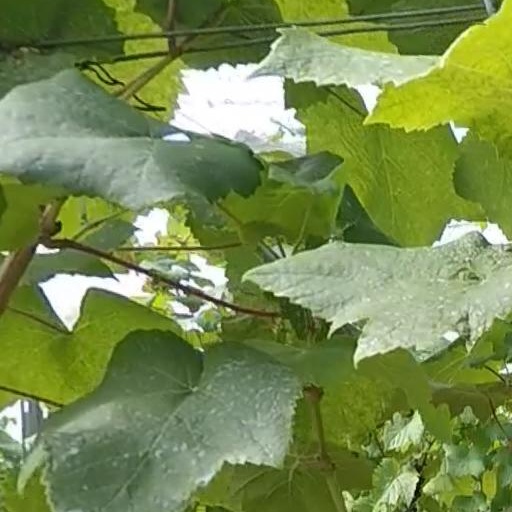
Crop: grape